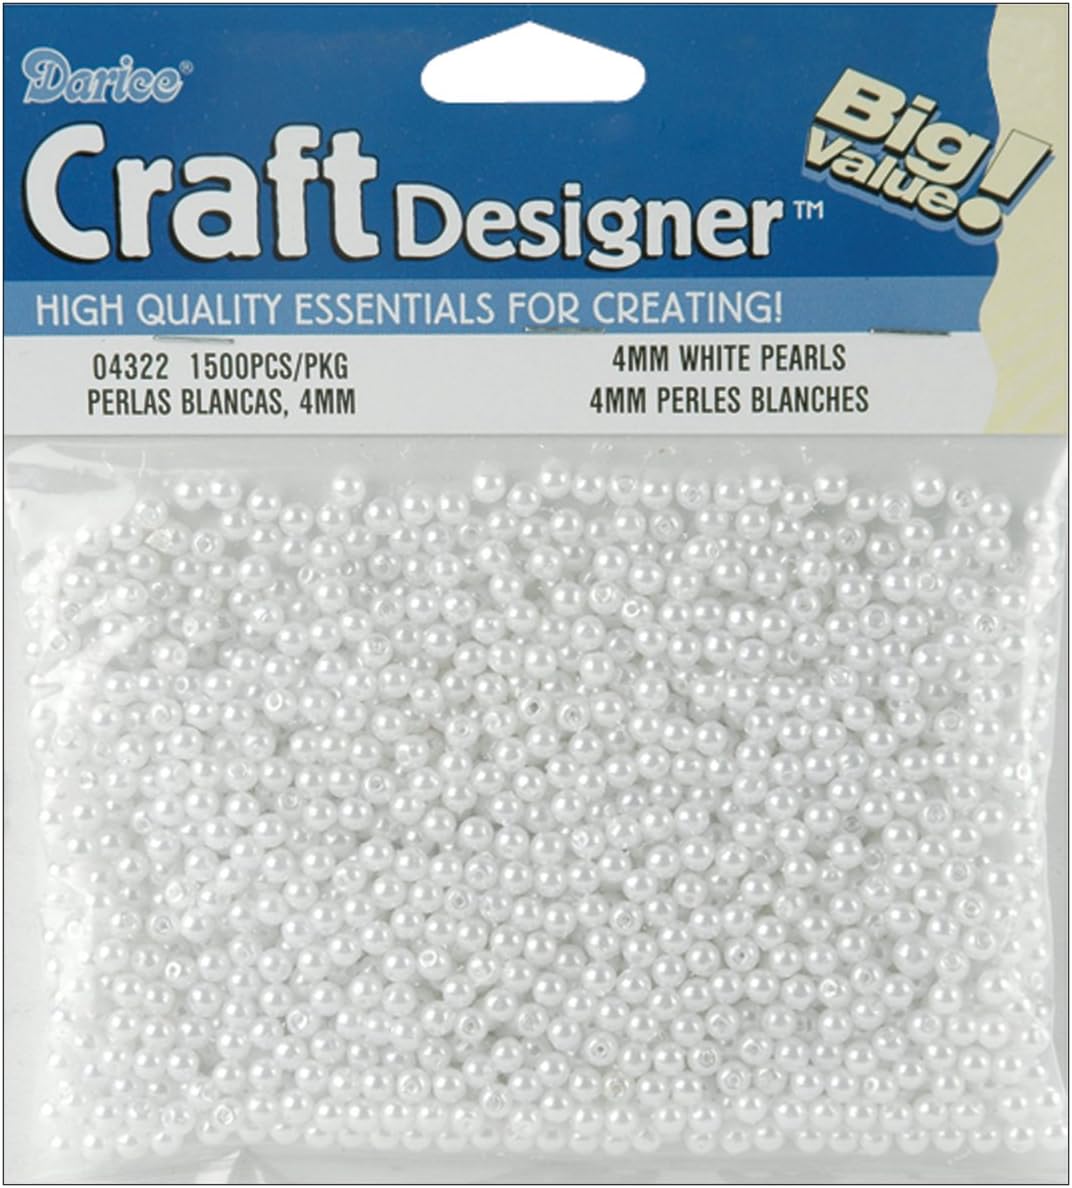
Darice 1500-Piece Round Pearl Bead, 4mm, White
Category: Arts, Crafts & Sewing
Darice 4 Millimeter Pearls are the perfect accent for any craft project. 1,500 Pieces. 4 Millimeter. Color is White.
Features: 1,500 Pieces | 4 Millimeter | Color is White